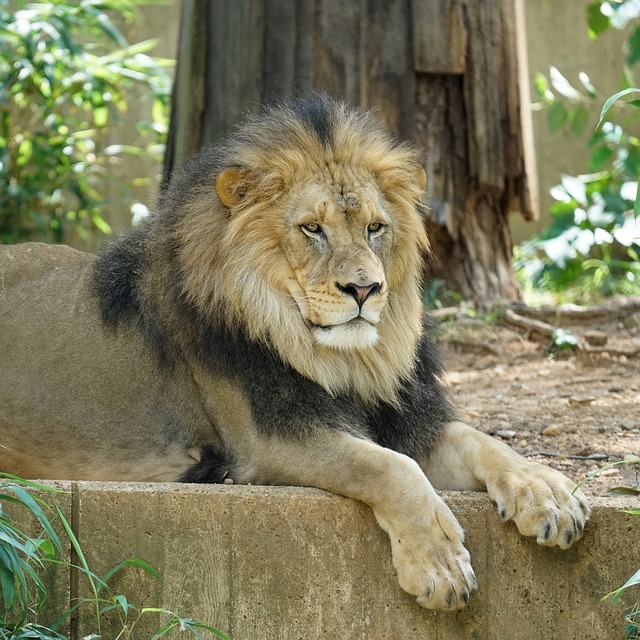
Label: gatto